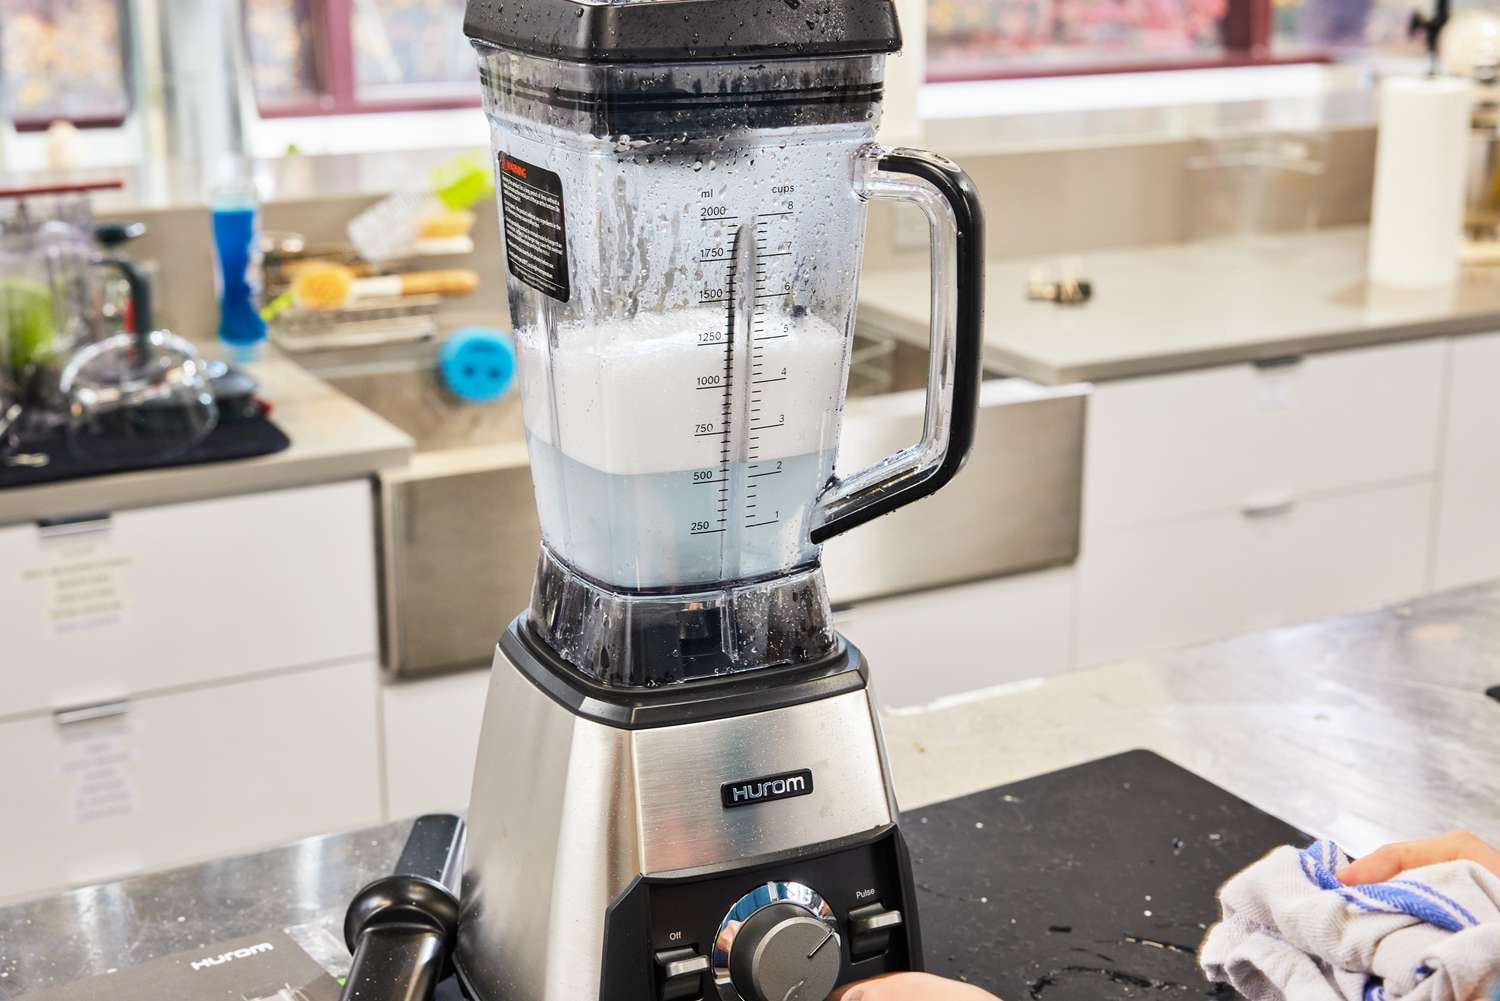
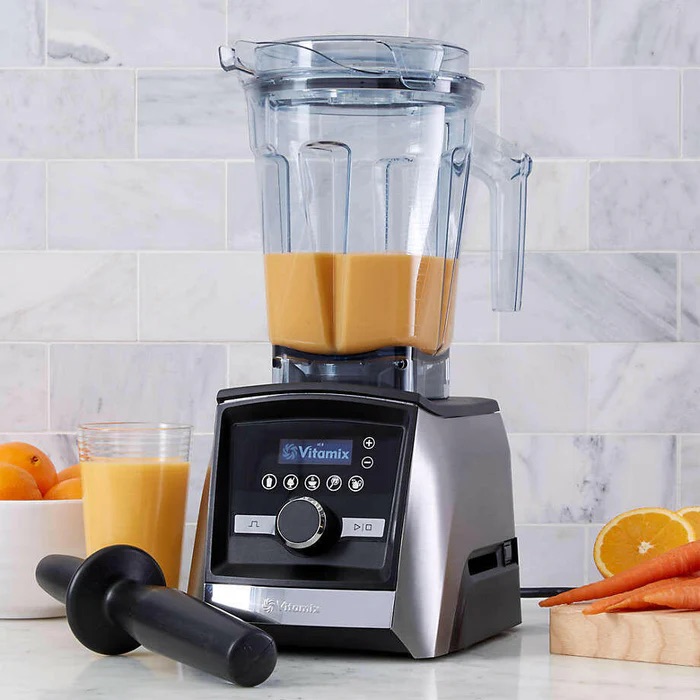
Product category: items_blender
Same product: no